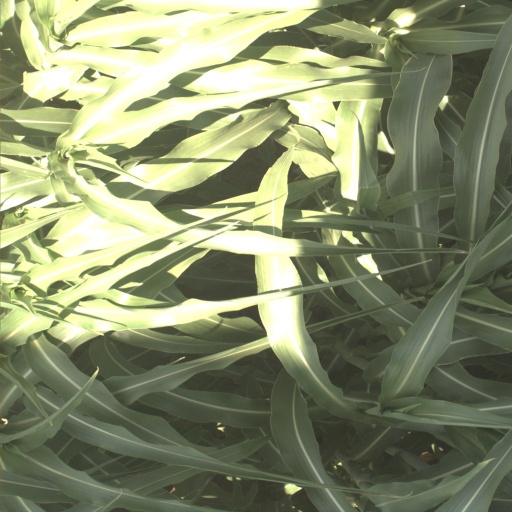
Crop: sorghum